Jefferson in Paris

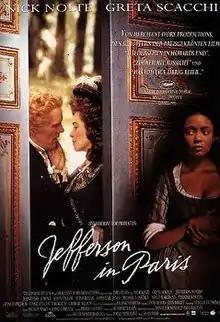
Original poster

Jefferson in Paris is a 1995 historical drama film, directed by James Ivory, and previously entitled Head and Heart. The screenplay, by Ruth Prawer Jhabvala, is a semi-fictional account of Thomas Jefferson's tenure as the Ambassador of the United States to France before his presidency and of his relationships with Italian-English artist Maria Cosway and his slave, Sally Hemings.